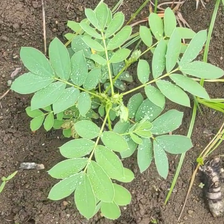
Weed species: Sicklepod_(Senna obtusifolia)